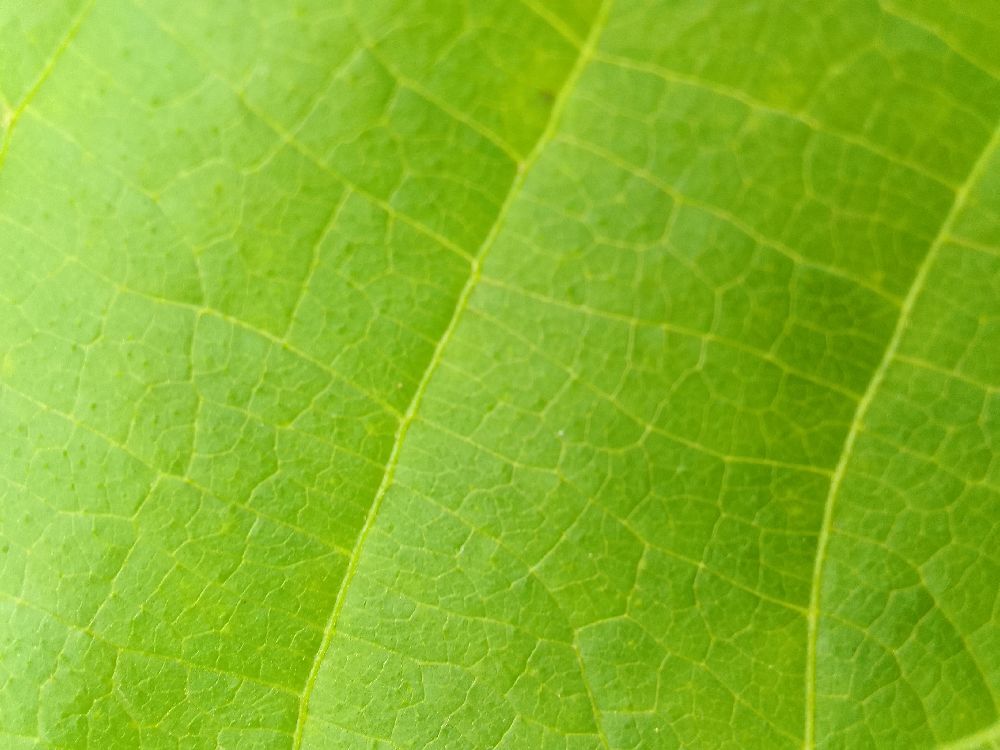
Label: healthy